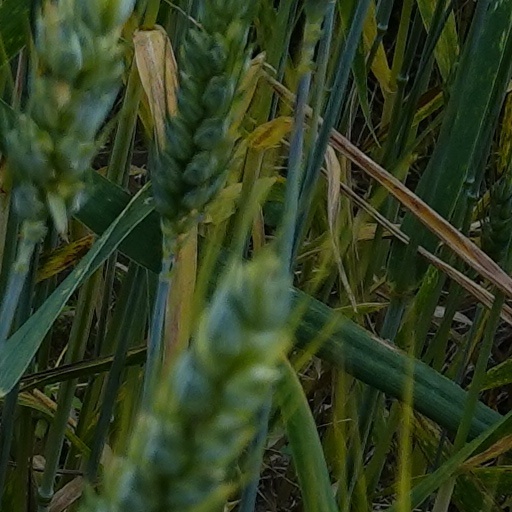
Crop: wheat